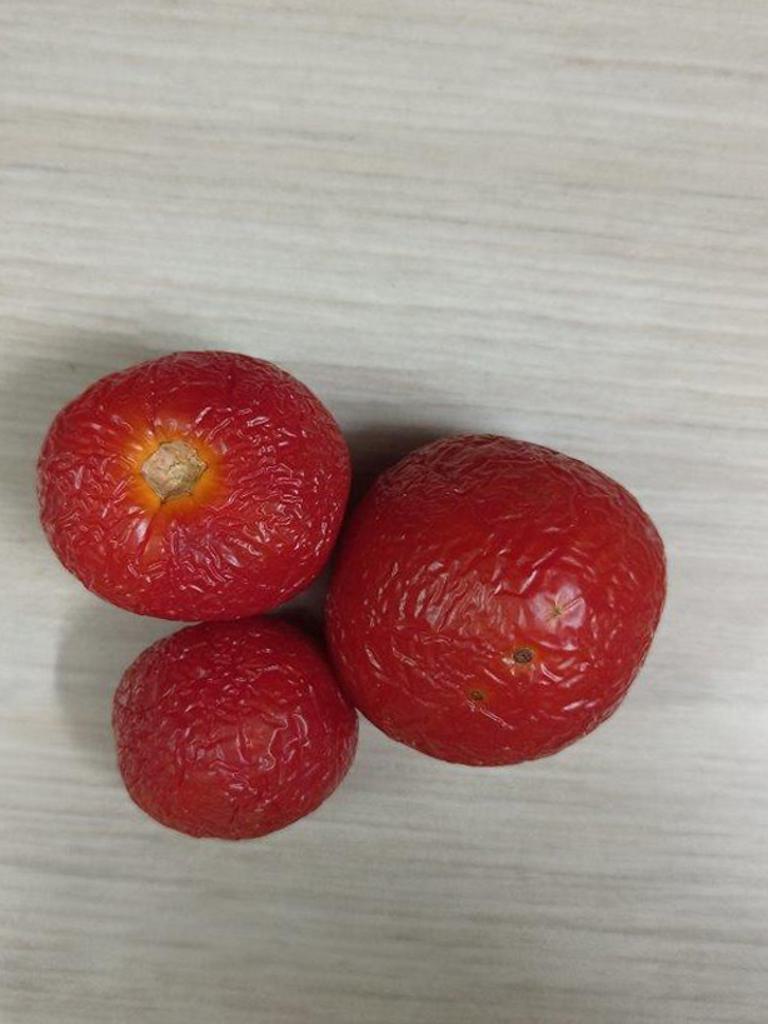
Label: Rotten